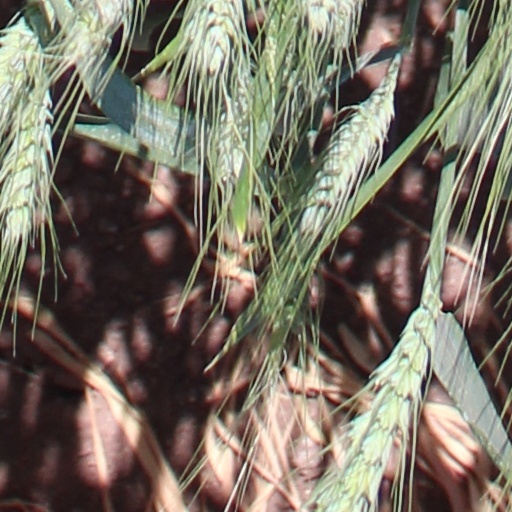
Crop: wheat